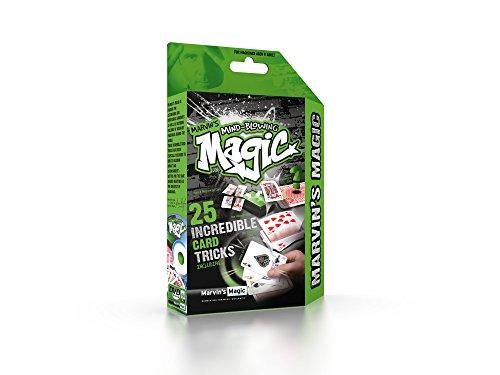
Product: Marvin's Magic 25 Mind Blowing Incredible Card Tricks
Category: Toys & Games | Novelty & Gag Toys | Magic Kits & Accessories
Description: Includes 25 Mind Blowing Tricks.
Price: $17.61
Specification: ProductDimensions:9.9x6.5x2inches|ItemWeight:6.6ounces|ShippingWeight:7.8ounces(Viewshippingratesandpolicies)|DomesticShipping:ItemcanbeshippedwithinU.S.|InternationalShipping:ThisitemcanbeshippedtoselectcountriesoutsideoftheU.S.LearnMore|ASIN:B004649ZMU|Itemmodelnumber:MMB5706|Manufacturerrecommendedage:8-15years